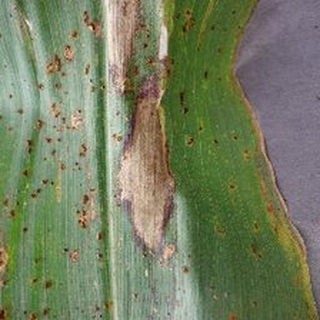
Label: corn_northern_leaf_blight